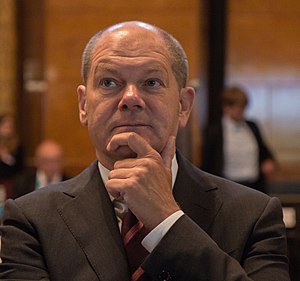
Olaf Scholz
(4. september 2017)
Olaf Scholz er en tysk politiker og landets nuværende finansminister og vicekansler.